Stan Against Evil

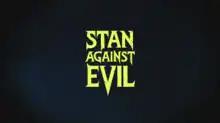

Stan Against Evil is an American comedy horror television series created by Dana Gould. The series stars John C. McGinley, Janet Varney, Nate Mooney, and Deborah Baker Jr. The series premiered on IFC on October 31, 2016. A second season aired during November 2017 and a third in October and November 2018.